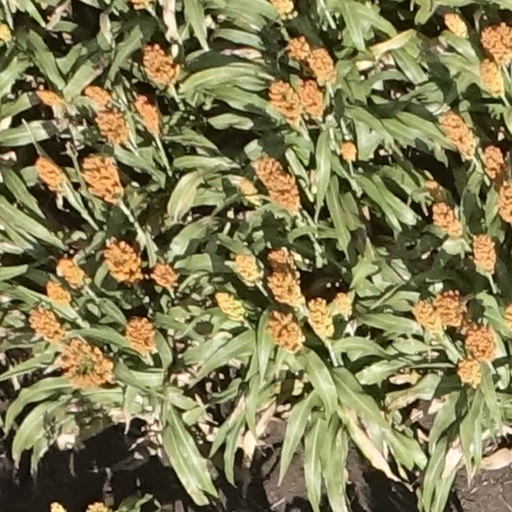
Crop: sorghum